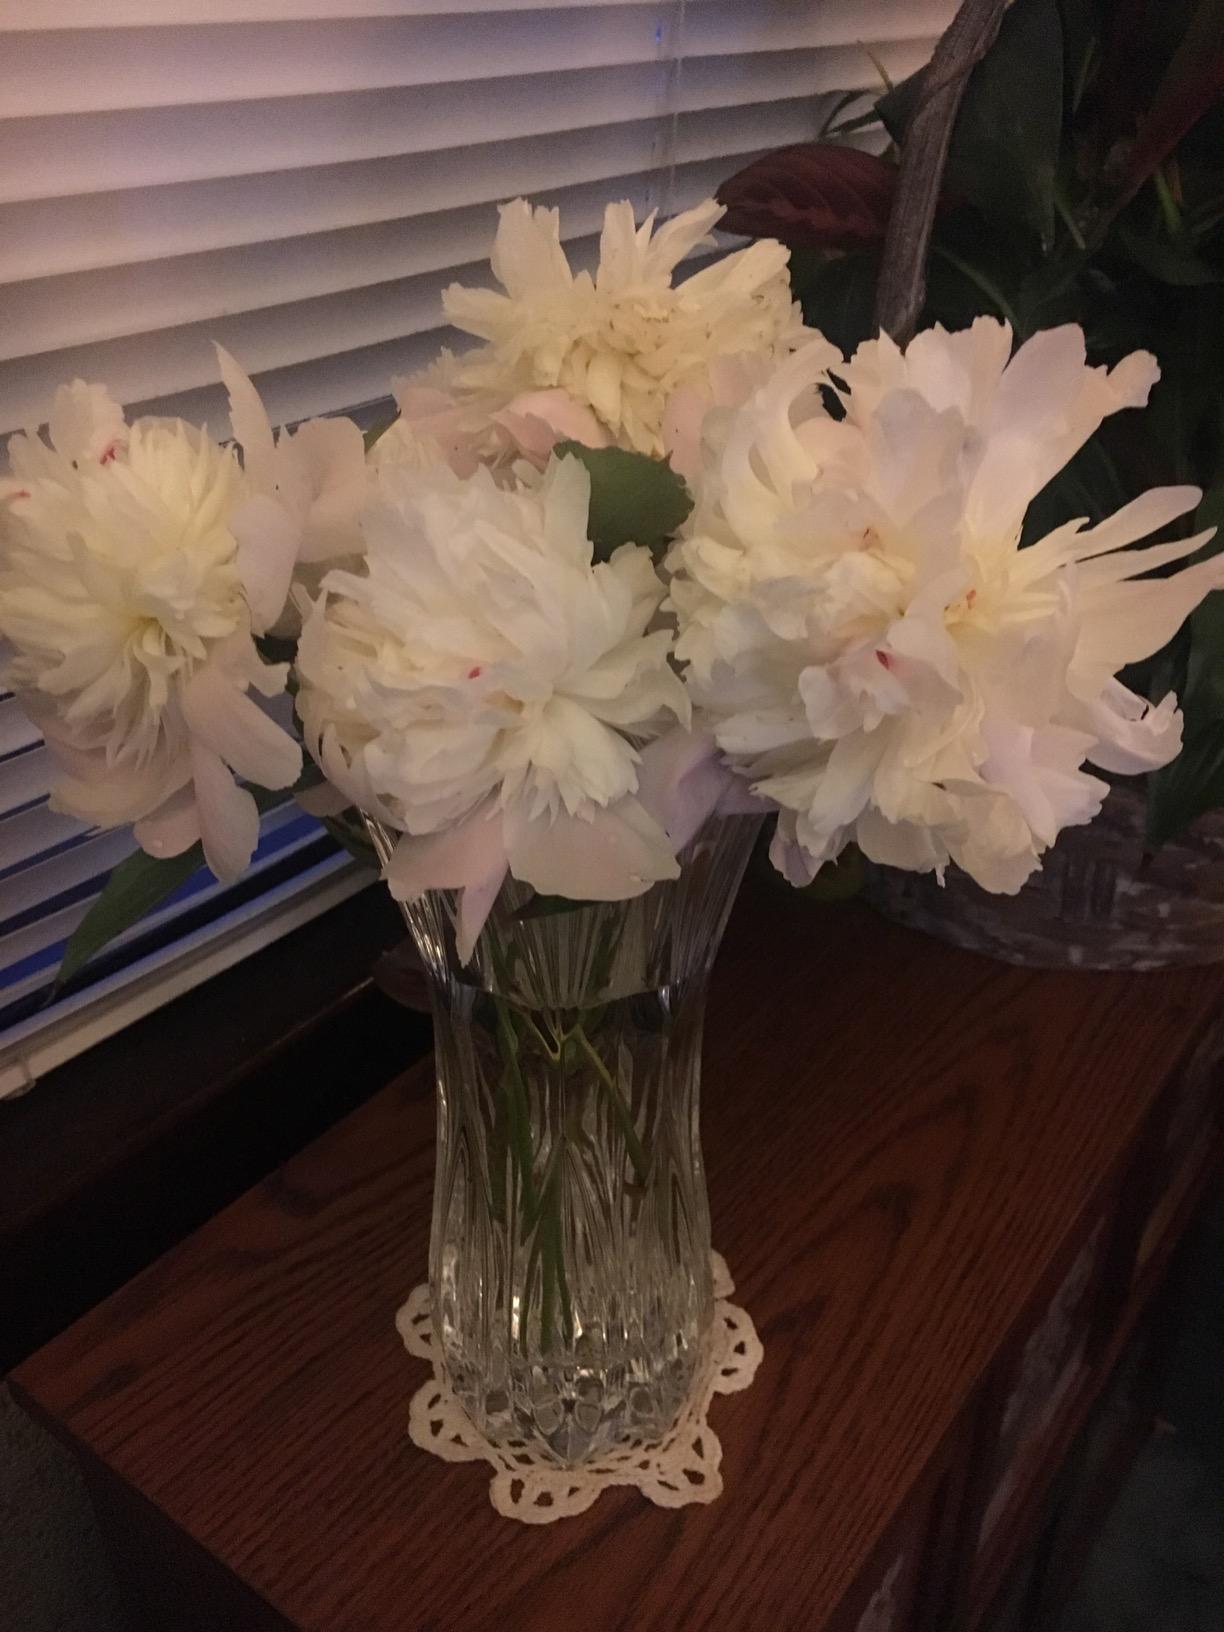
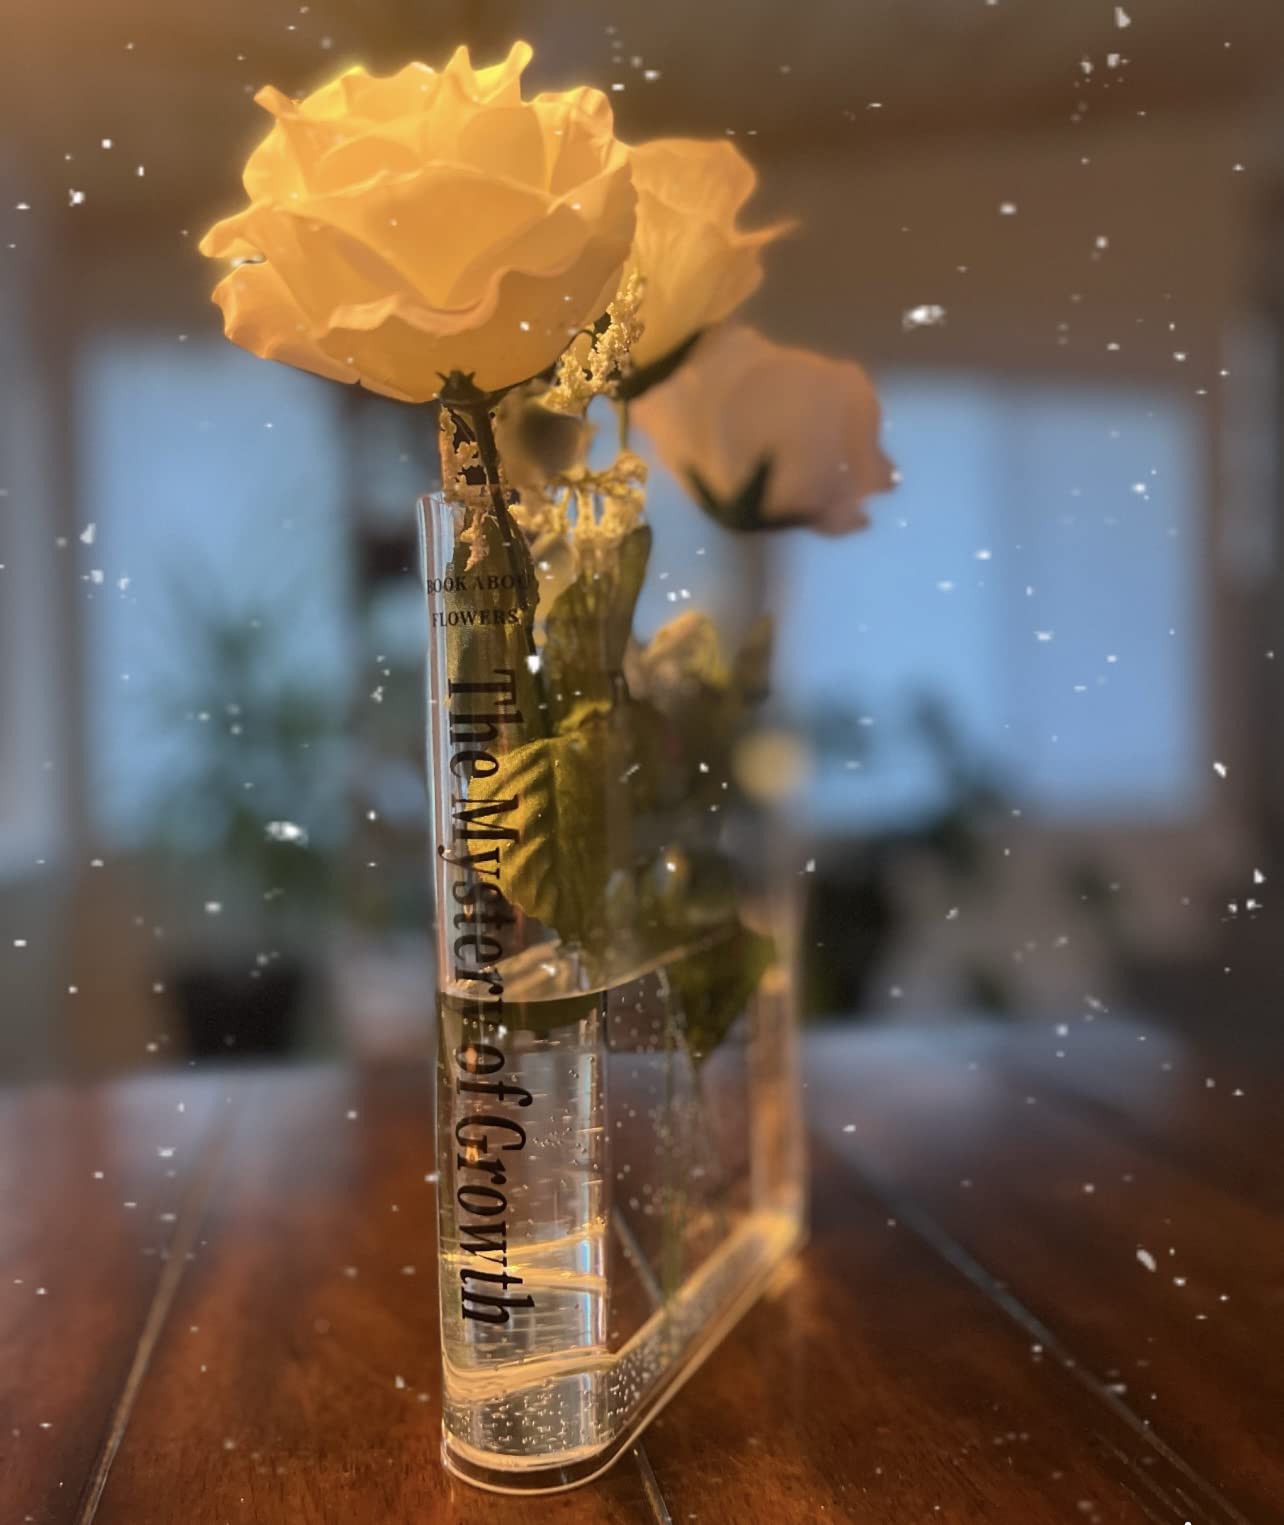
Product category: vase
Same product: no